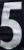
Number: 5